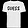
Label: T - shirt / top